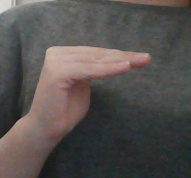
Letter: haa